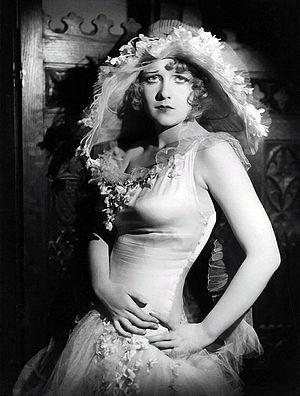
Jeunes filles modernes est un film américain de Jack Conway sorti en 1929.